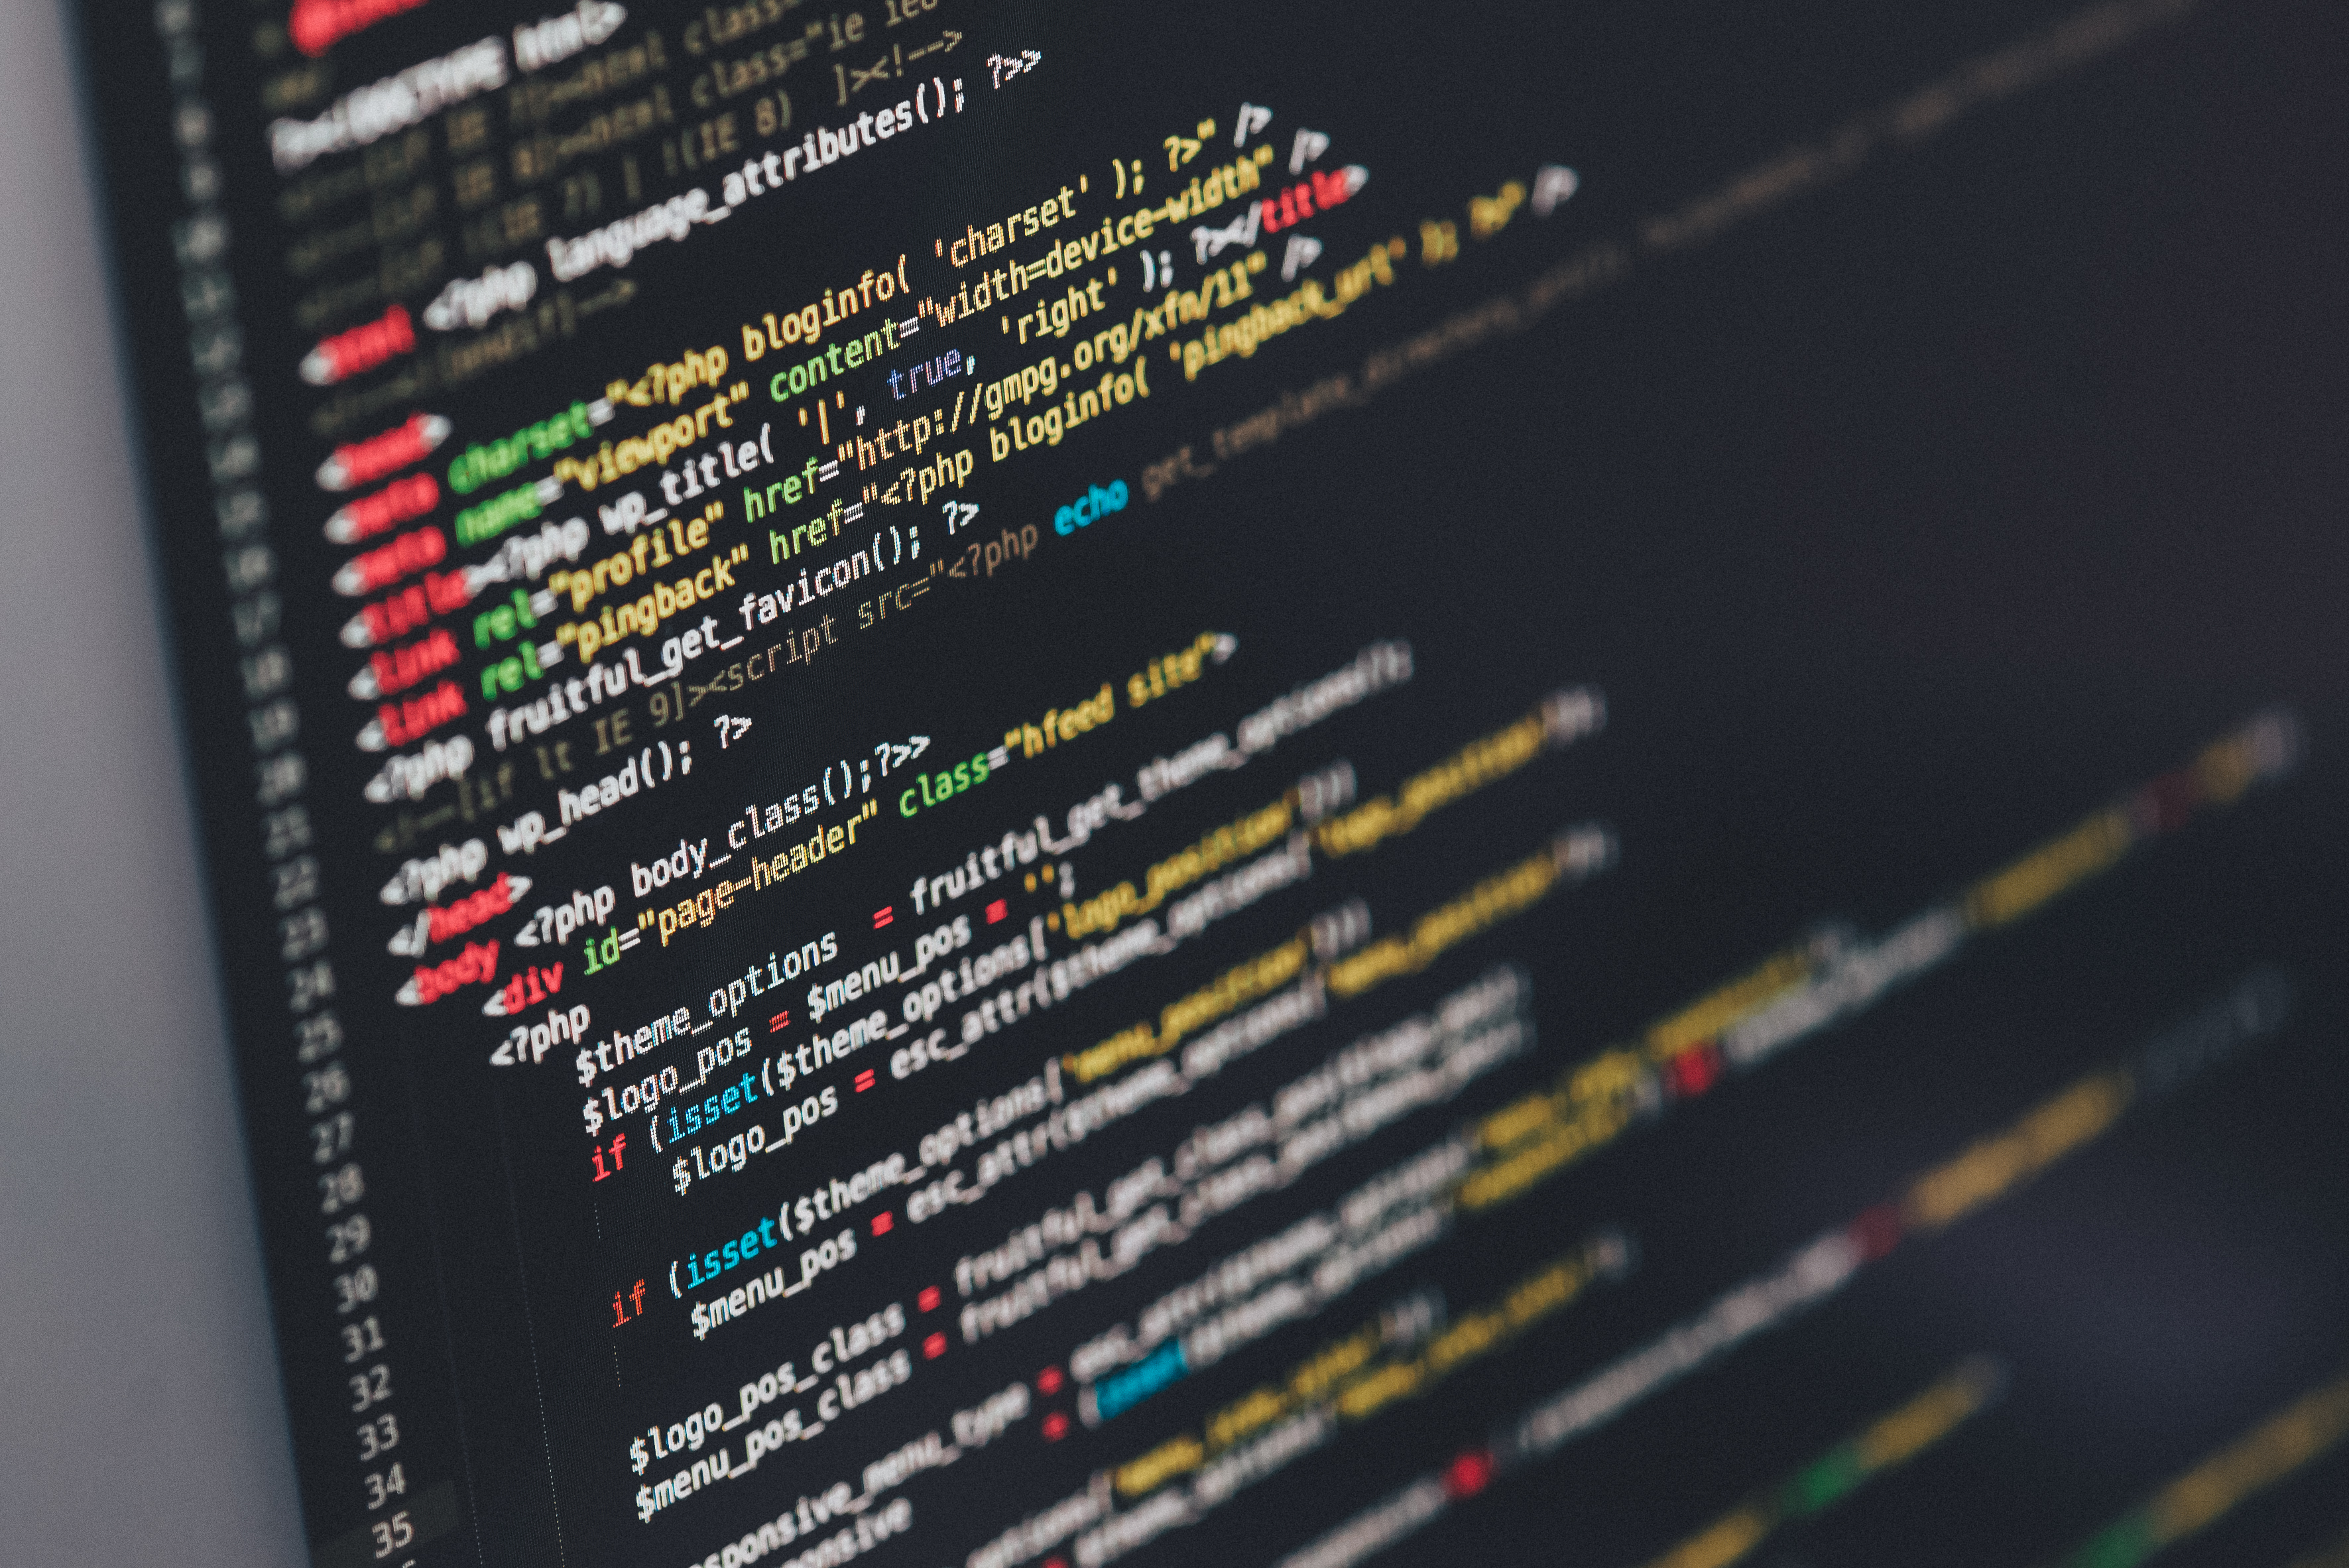
computer, work, screen, technology, gadget, coding, html, programming, brand, font, programmer, design, text, ethernet, software, development, code, screenshot, data, developing, ide, php, code editor